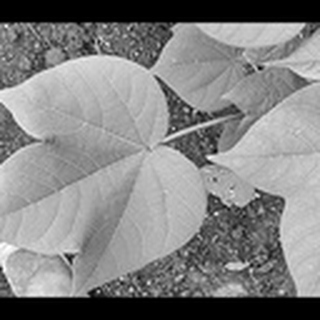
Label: healthy_cotton